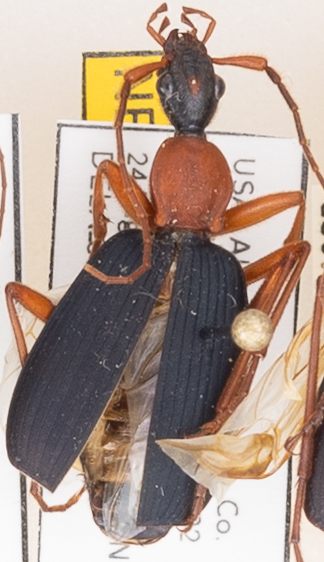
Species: Galerita bicolor
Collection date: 2021-08-24
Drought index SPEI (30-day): -0.06
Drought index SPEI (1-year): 1.064
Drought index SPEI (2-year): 2.09